Stock car racing

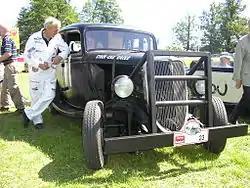
1934 Ford stock car racer with reinforcement in the front

In the 1920s, moonshine runners during the Prohibition era would often have to outrun the authorities. To do so, they had to upgrade their vehicles—while leaving them looking ordinary, so as not to attract attention. Eventually, runners started getting together with fellow runners and making runs together. They would challenge one another and eventually progressed to organized events in the early 1930s. The main problem racing faced was the lack of a unified set of rules among the different tracks. When Bill France Sr. saw this problem, he set up a meeting at the Streamline Hotel in order to form an organization that would unify the rules.